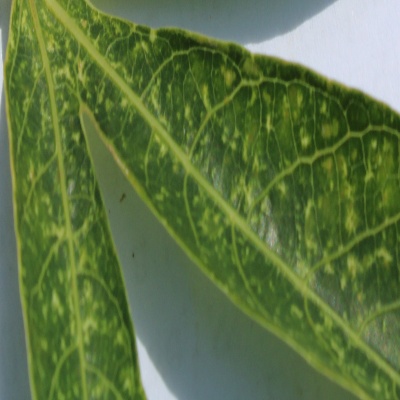
Crop: Cassava
Condition: green mite